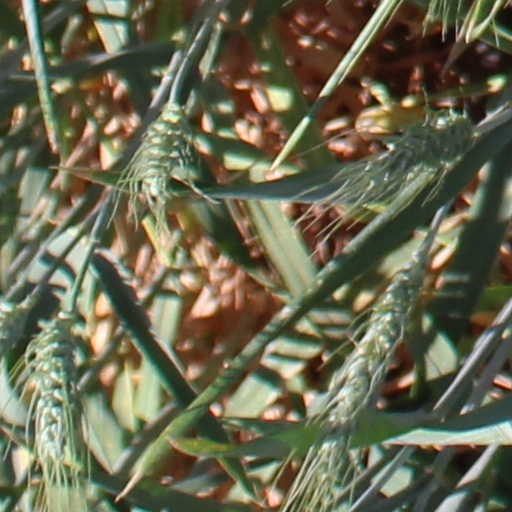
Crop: wheat